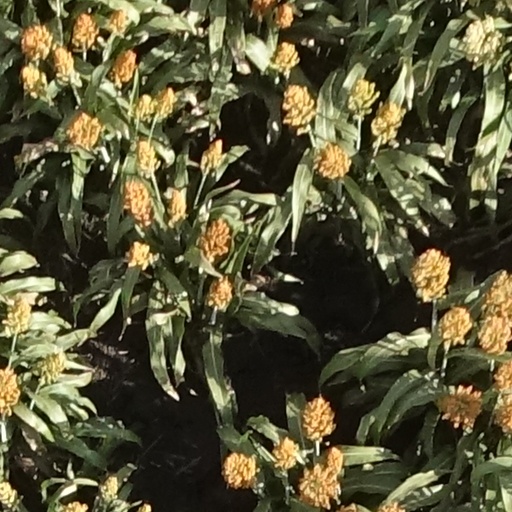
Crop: sorghum